Kuwaykat

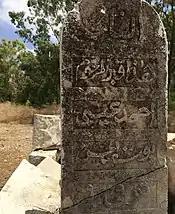
A tombstone in the graveyard of Kuwaykat, 2019

The first attack on the village of Kuwaykat during the 1948 Arab–Israeli War took place on 18–19 January 1948, and involved a force of over eighty Jewish militiamen, according to "Filastin", the Palestinian newspaper at the time. The attack was repulsed, as was another attack on the village on the night of 6–7 February. The village was finally depopulated during a military assault by Israel's Sheva' Brigade and Carmeli Brigade, as part of Operation Dekel. On the night of 9 July, at the start of the offensive, the village came under heavy bombardment. Villagers interviewed in 1973 in the refugee camp of Bourj el-Barajneh in Lebanon recalled: We were awakened by the loudest noise we had ever heard, shells exploding and artillery fire [..] women were screaming, children were crying...Most of the villagers began to flee with their pajamas on. The wife of Qassim Ahmad Sa´id fled carrying a pillow in her arms instead of her child ... Two people were killed and two wounded by the shelling. Many villagers fled to Abu Snan, Kafr Yasif and other villages that later surrendered. Those, mostly elderly, villagers who remained in Kuwaykat, were soon expelled to Kafr Yasif.